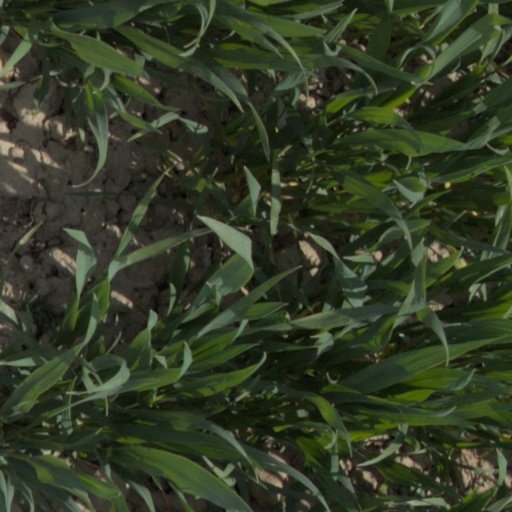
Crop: wheat